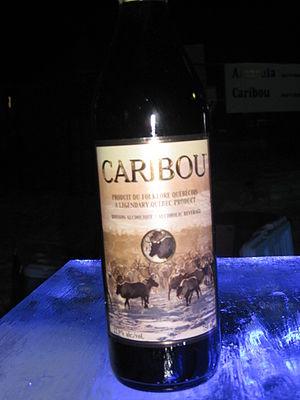
Du Caribou au Carnaval de Québec
Le caribou est une boisson traditionnelle québécoise composée de vin rouge et d'alcool fort. Le mot caribou vient du micmac et signifie celui qui creuse la neige.